Ford Mustang Mach 1

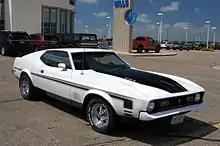
1971 Ford Mustang Mach 1

The Mach 1 came with upgraded suspension to varying degrees dependent upon powertrain choices. Big block cars had front shock tower reinforcement, thicker sway bars (no rear bar for 1969), and heavier springs and shocks. The 428 CJ/SCJ 4-speed cars also came with staggered rear shocks. Standard on Mach 1s was a non-functional hood scoop that had turn-signal indicator lights on the back visible to the driver. Optional was the "shaker hood" named for the functional air scoop that tended to move with the engine because it was mounted directly to the top of the engine. The interior featured simulated teak wood grain details, full sound-deadening material, and high-back sport bucket seats.